Tule Lake War Relocation Center

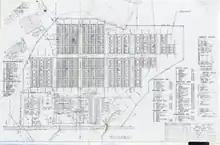
Tule Lake War Relocation Center - Master Layout

Executive Order 9066, issued by President Franklin D. Roosevelt in early 1942 as a response to the attack on Pearl Harbor, authorized establishing an Exclusion Zone on the West Coast, from which local military authorities could remove certain populations under wartime exigency. Military commanders ordered the forced removal and incarceration of the nearly 120,000 Japanese Americans living on the West Coast of the United States, two-thirds of whom were United States citizens. A late 20th-century study revealed that internal government studies of the time recommended against such mass exclusion and incarceration, and the study concluded this decision was based on racism, wartime hysteria and failed political leadership.